Willy (TV series)

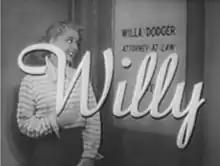
June Havoc in the opening credits for "Willy".

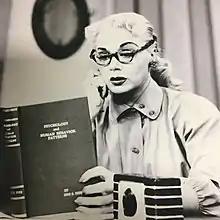
June Havoc in "Willy" in 1954

Willy is an American sitcom about a small-town female lawyer who later moves to New York City. It aired on CBS from September 1954 to June 1955. The series stars June Havoc and was produced by Desilu Productions.